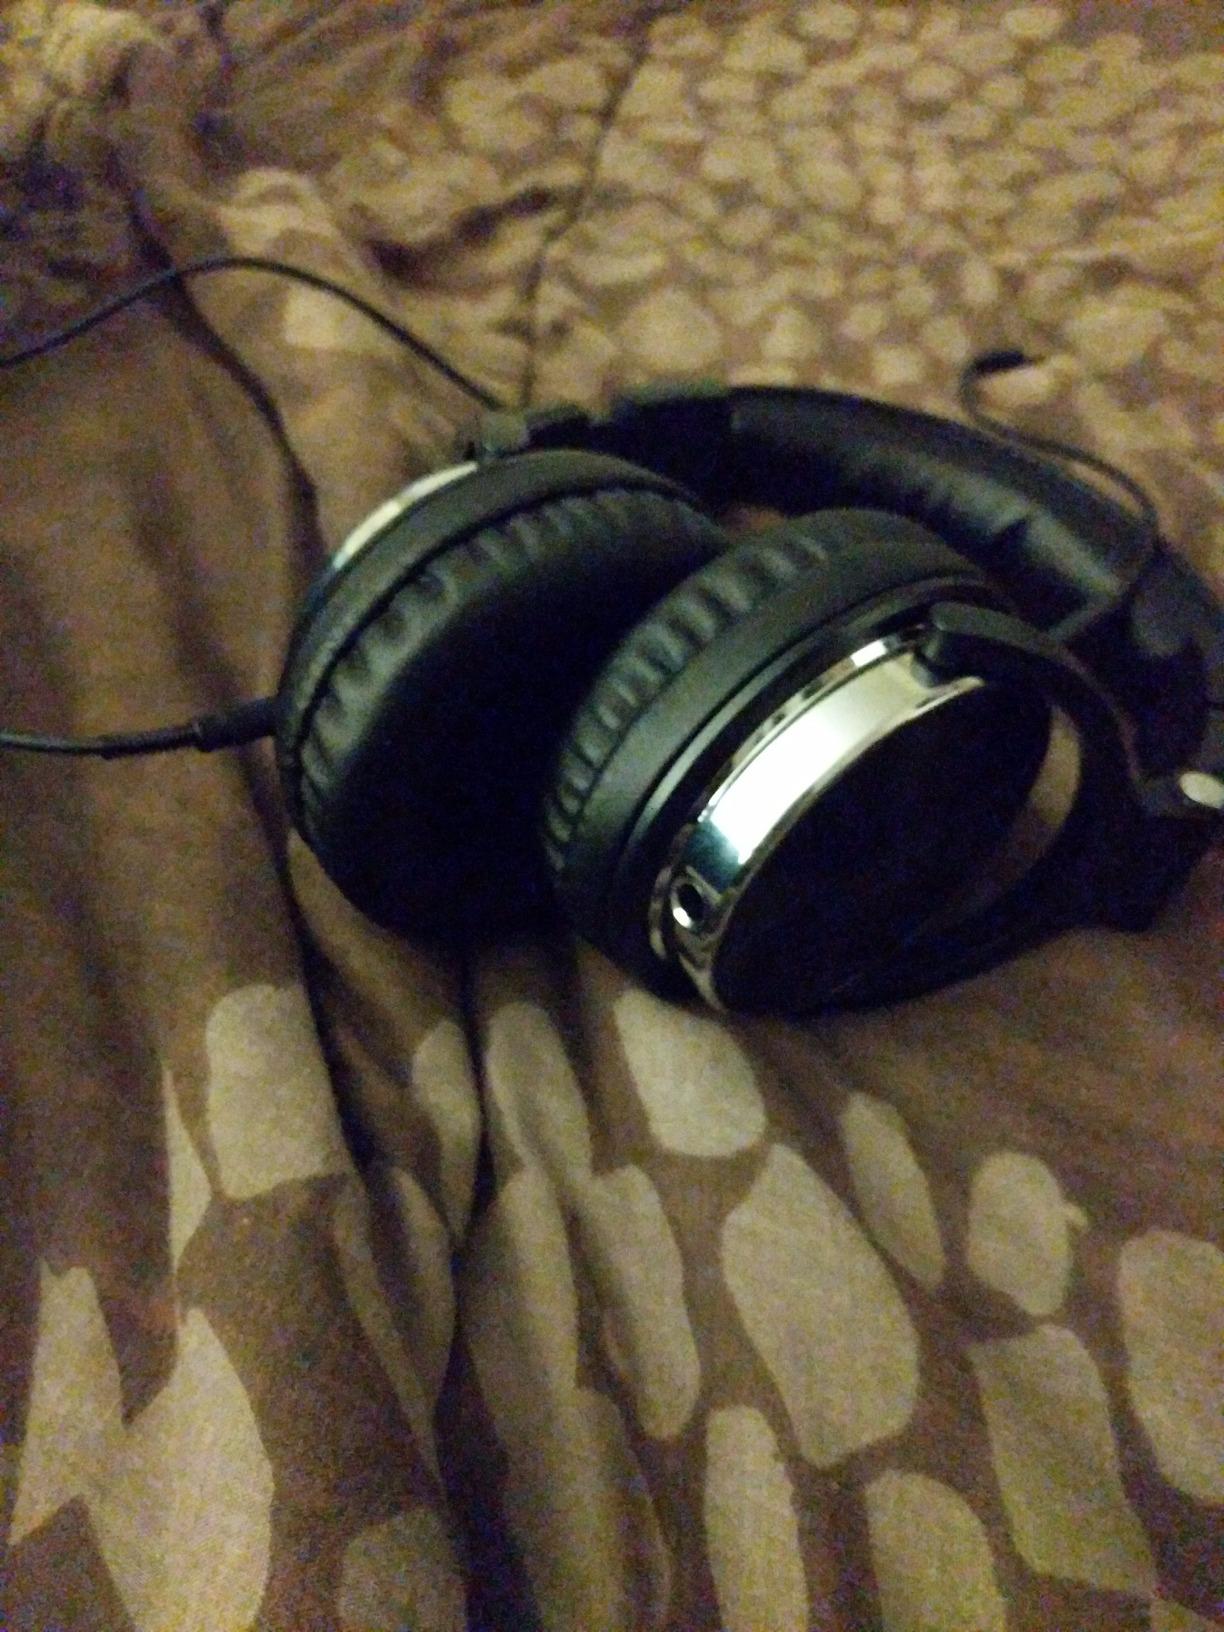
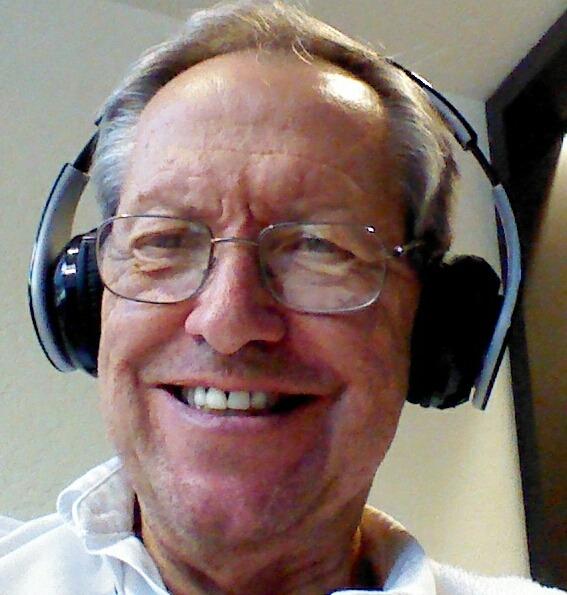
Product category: headphones
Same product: no